Reign of Alfonso XIII

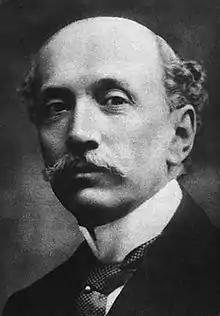
Eduardo Dato, leader of the suitable conservatives.

On October 18, 1909, only five days after Ferrer's execution, a heated debate began in the Congress of Deputies that lasted several days in which the Minister of the Interior Juan de la Cierva even accused Moret that his policies when he was at the head of the government had led to the assassination attempt against the King. The scandal in the Parliament became even greater when Maura supported Cierva by shaking his hand. The next day the liberal newspaper "El Imparcial" declared that the situation was "extremely serious" because the liberals had been accused of "sinister contacts with the anarchists". The "Diario Universal", owned by the liberal Count of Romanones, affirmed that the government could not last "not even one more day". On October 22 Maura went to the Palace to present the continuity of his government to the King, but when he presented his resignation in a formal manner, the King accepted it. Gabriel Maura Gamazo recounted many years later the shock his father felt when he was removed as President of the Government. The King appointed Moret in his place.